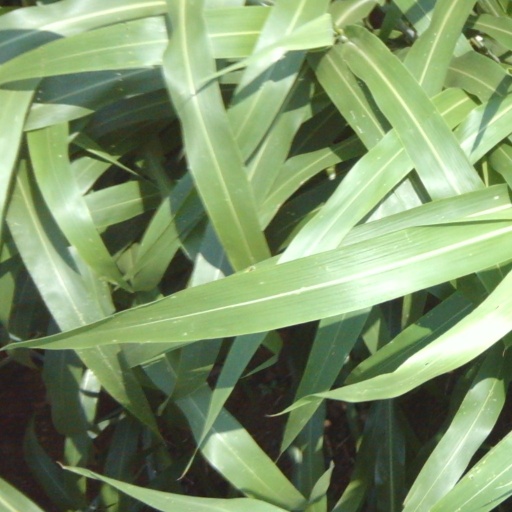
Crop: sorghum